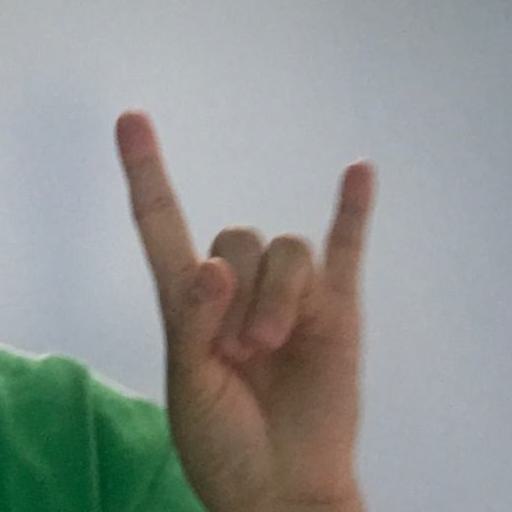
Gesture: rock